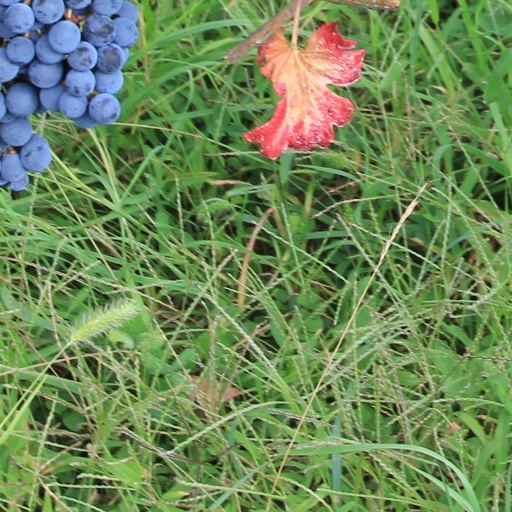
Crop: grape